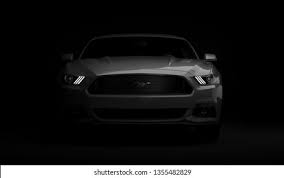
Vehicle type: Cars